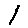
Label: 1